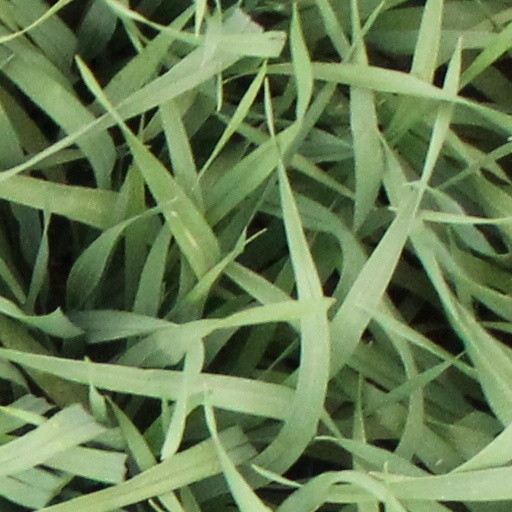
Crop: wheat